North Florida Ospreys

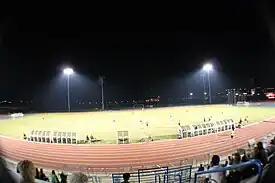
Soccer match at Hodges Stadium

North Florida soccer's home matches are held at Hodges Stadium. As of 2009, men's soccer's all-time record is 149–138 and the women's record is 151–88–15.